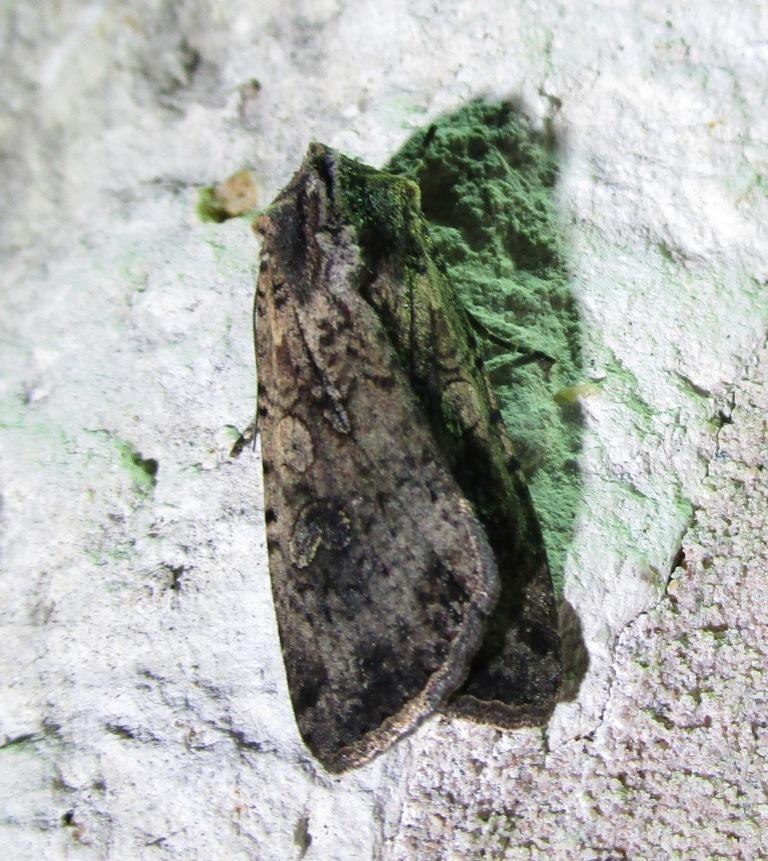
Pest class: cutworms